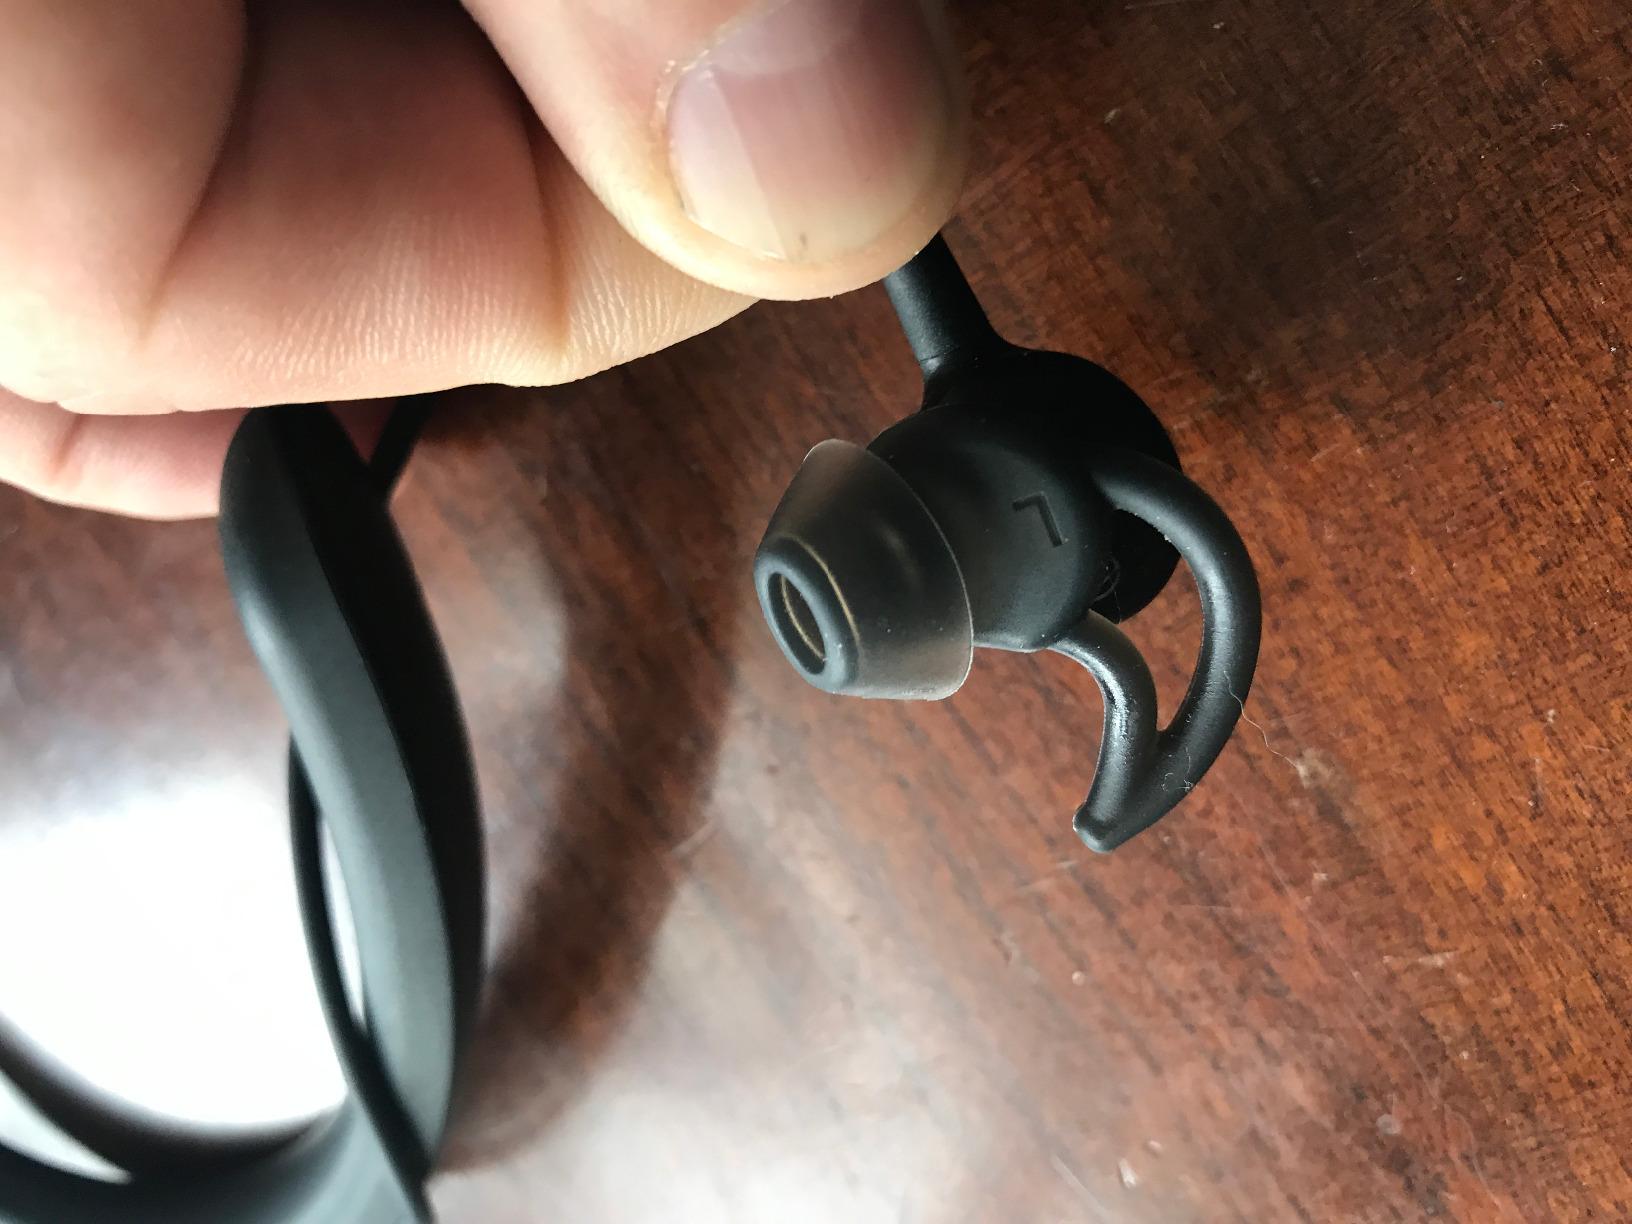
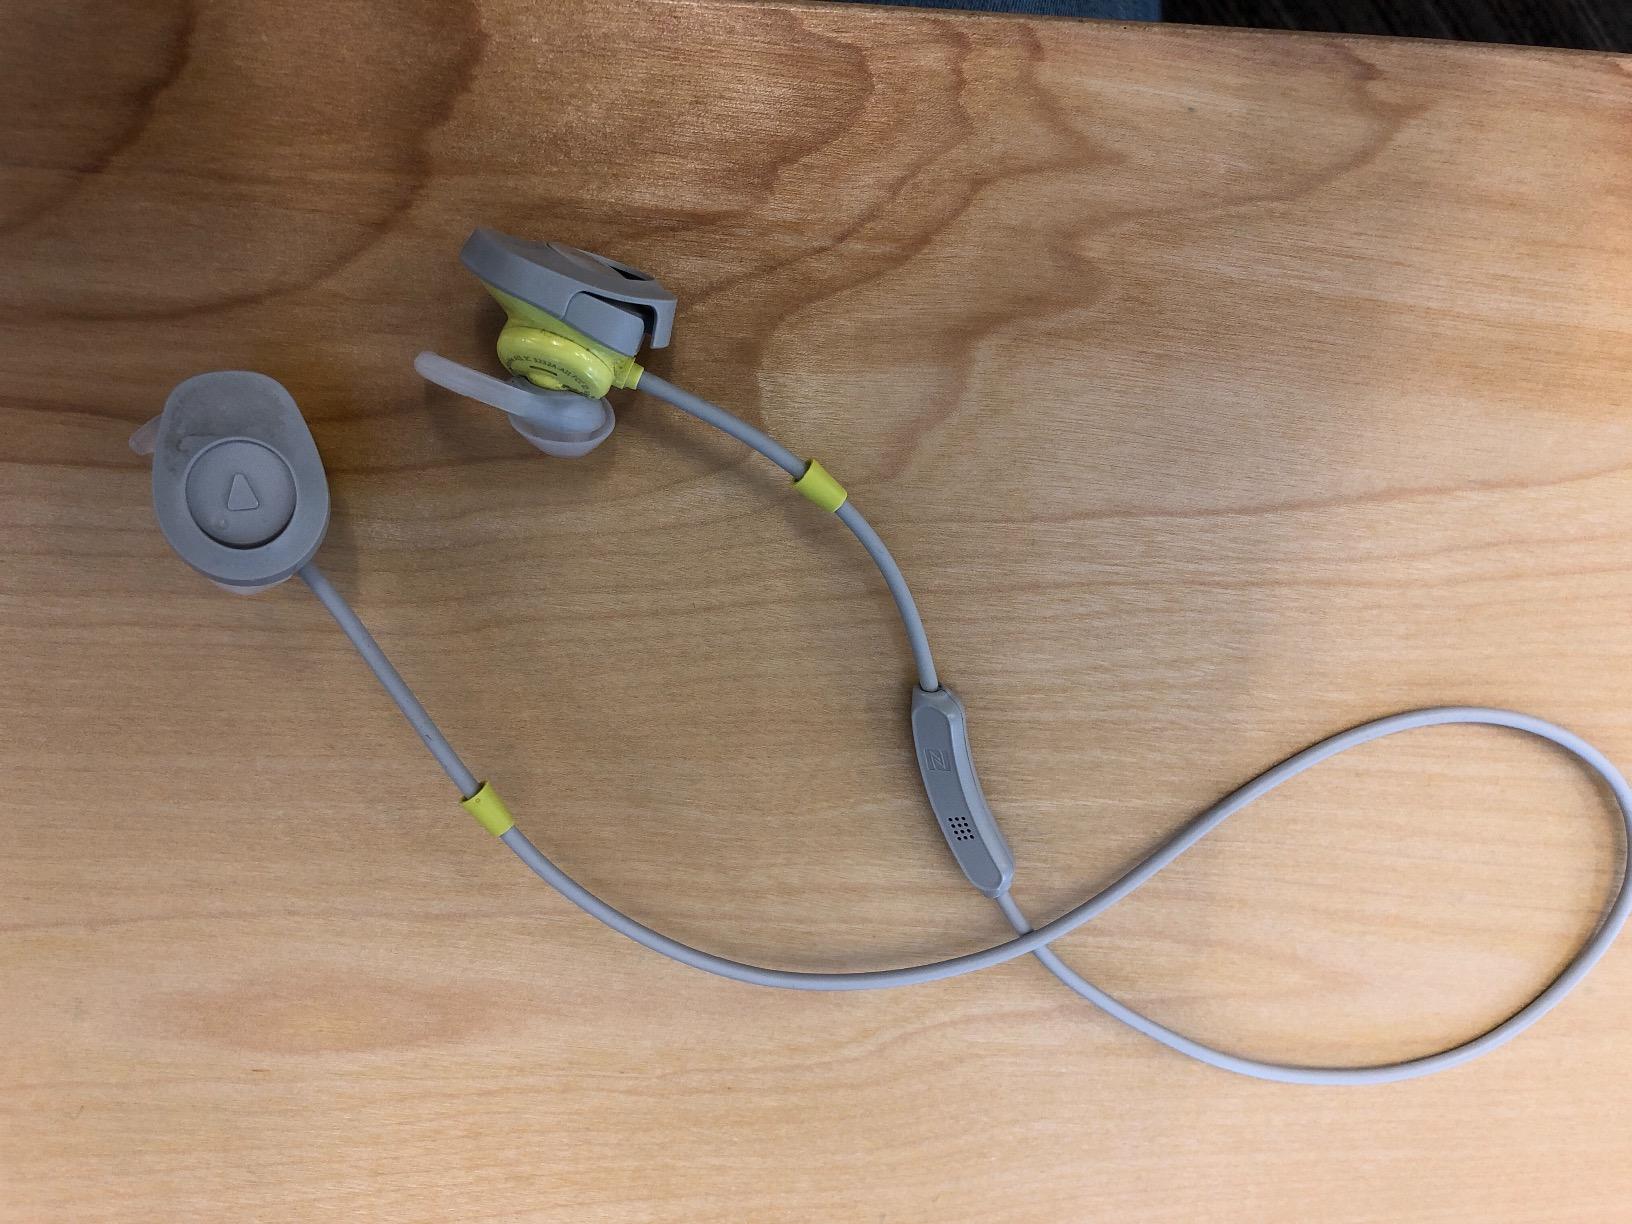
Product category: headphones
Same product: no